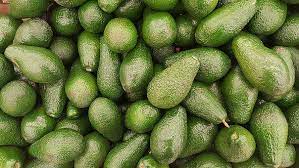
Label: Avocado